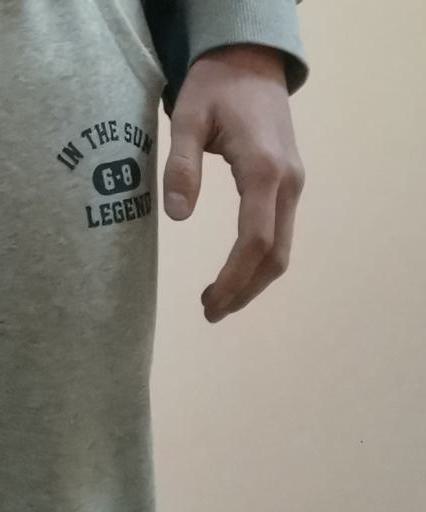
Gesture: no_gesture